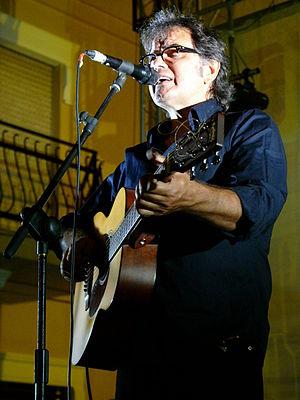
Ruper Ordorika est un chanteur basque né à Oñati en 1956. Il est considéré comme l'un des grands renovateurs de la chanson basque.